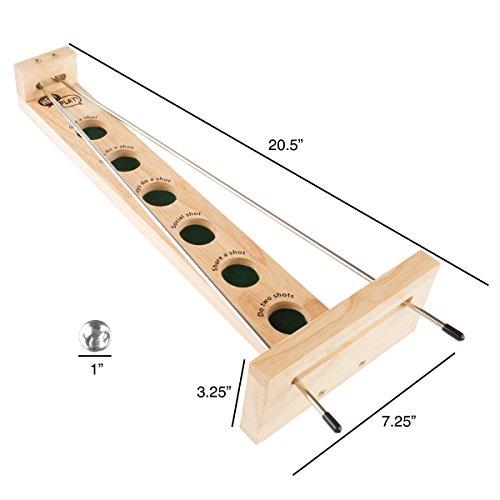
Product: Hey! Play! Shoot The Shot Table Top Game-Drinking Game of Skill and Coordination Vintage Style Wooden Game-Fun Party Activity
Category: Toys & Games | Games & Accessories
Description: FUN TWIST ON A CLASSIC GAME- The drinking version of this classic game offers a fun new twist to a classic game of coordination and skill.
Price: $25.63
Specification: ProductDimensions:20.5x7.2x3.2inches|ItemWeight:2pounds|ShippingWeight:2.16pounds(Viewshippingratesandpolicies)|ASIN:B079Z1P23Z|Itemmodelnumber:80-SHOT|Manufacturerrecommendedage:21months-3years